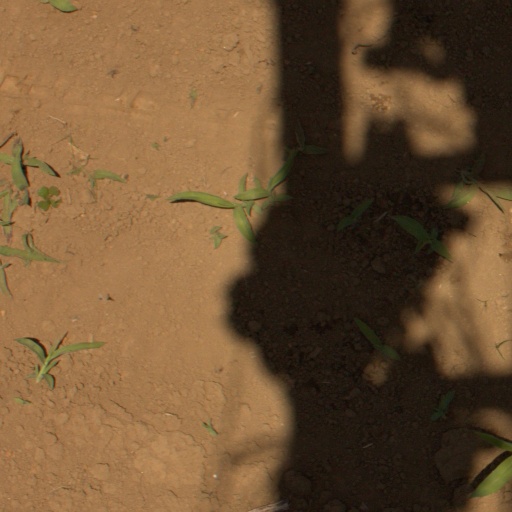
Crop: Jerusalem artichoke